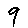
Label: 9